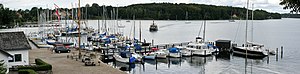
Troense / Kuriosa
Marina
Troense er en satellitby på Tåsinge med 1.192 indbyggere, beliggende på den nordøstlige del af øen ved den østre udsejling fra Svendborgsund fem kilometer syd for Svendborg. Byen tilhører Svendborg Kommune og er beliggende i Region Syddanmark.